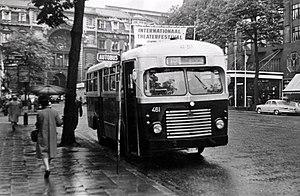
Autobus Guy Victory à carrosserie Van Hool de la MIVA n°461 (série 455-461) sur la ligne 19 au terminus de la gare d'Anvers Central.
Le tramway d’Anvers est exploité depuis 1991 par la société De Lijn. Le réseau compte 14 lignes, qui s’étendent sur sept districts de la ville d’Anvers et sept communes limitrophes.